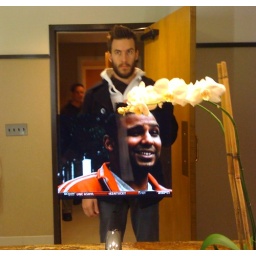
A television in a mirror over a sink